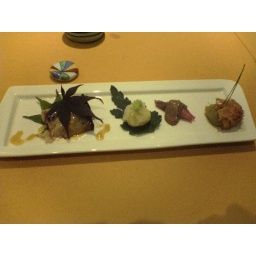
Grilled black cod, lotus root cake, chicken liver pate over shallot, shrimp cake on sweet potato